Yellowstone National Park

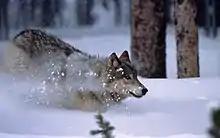
A reintroduced wolf in Yellowstone National Park

Yellowstone experiences thousands of small earthquakes every year, virtually all of which are undetectable to people. About 2/3 of the earthquakes occur in an area between Hegben Lake and the Yellowstone Caldera along a buried fracture zone left from the 2.1 mya eruption.